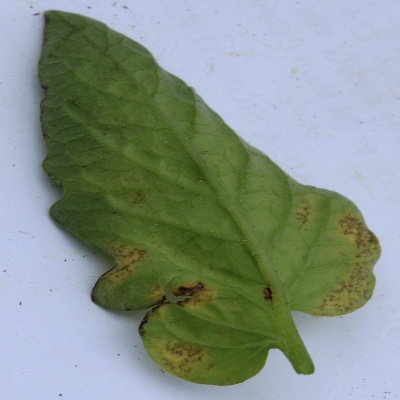
Crop: Tomato
Condition: septoria leaf spot